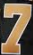
Number: 7